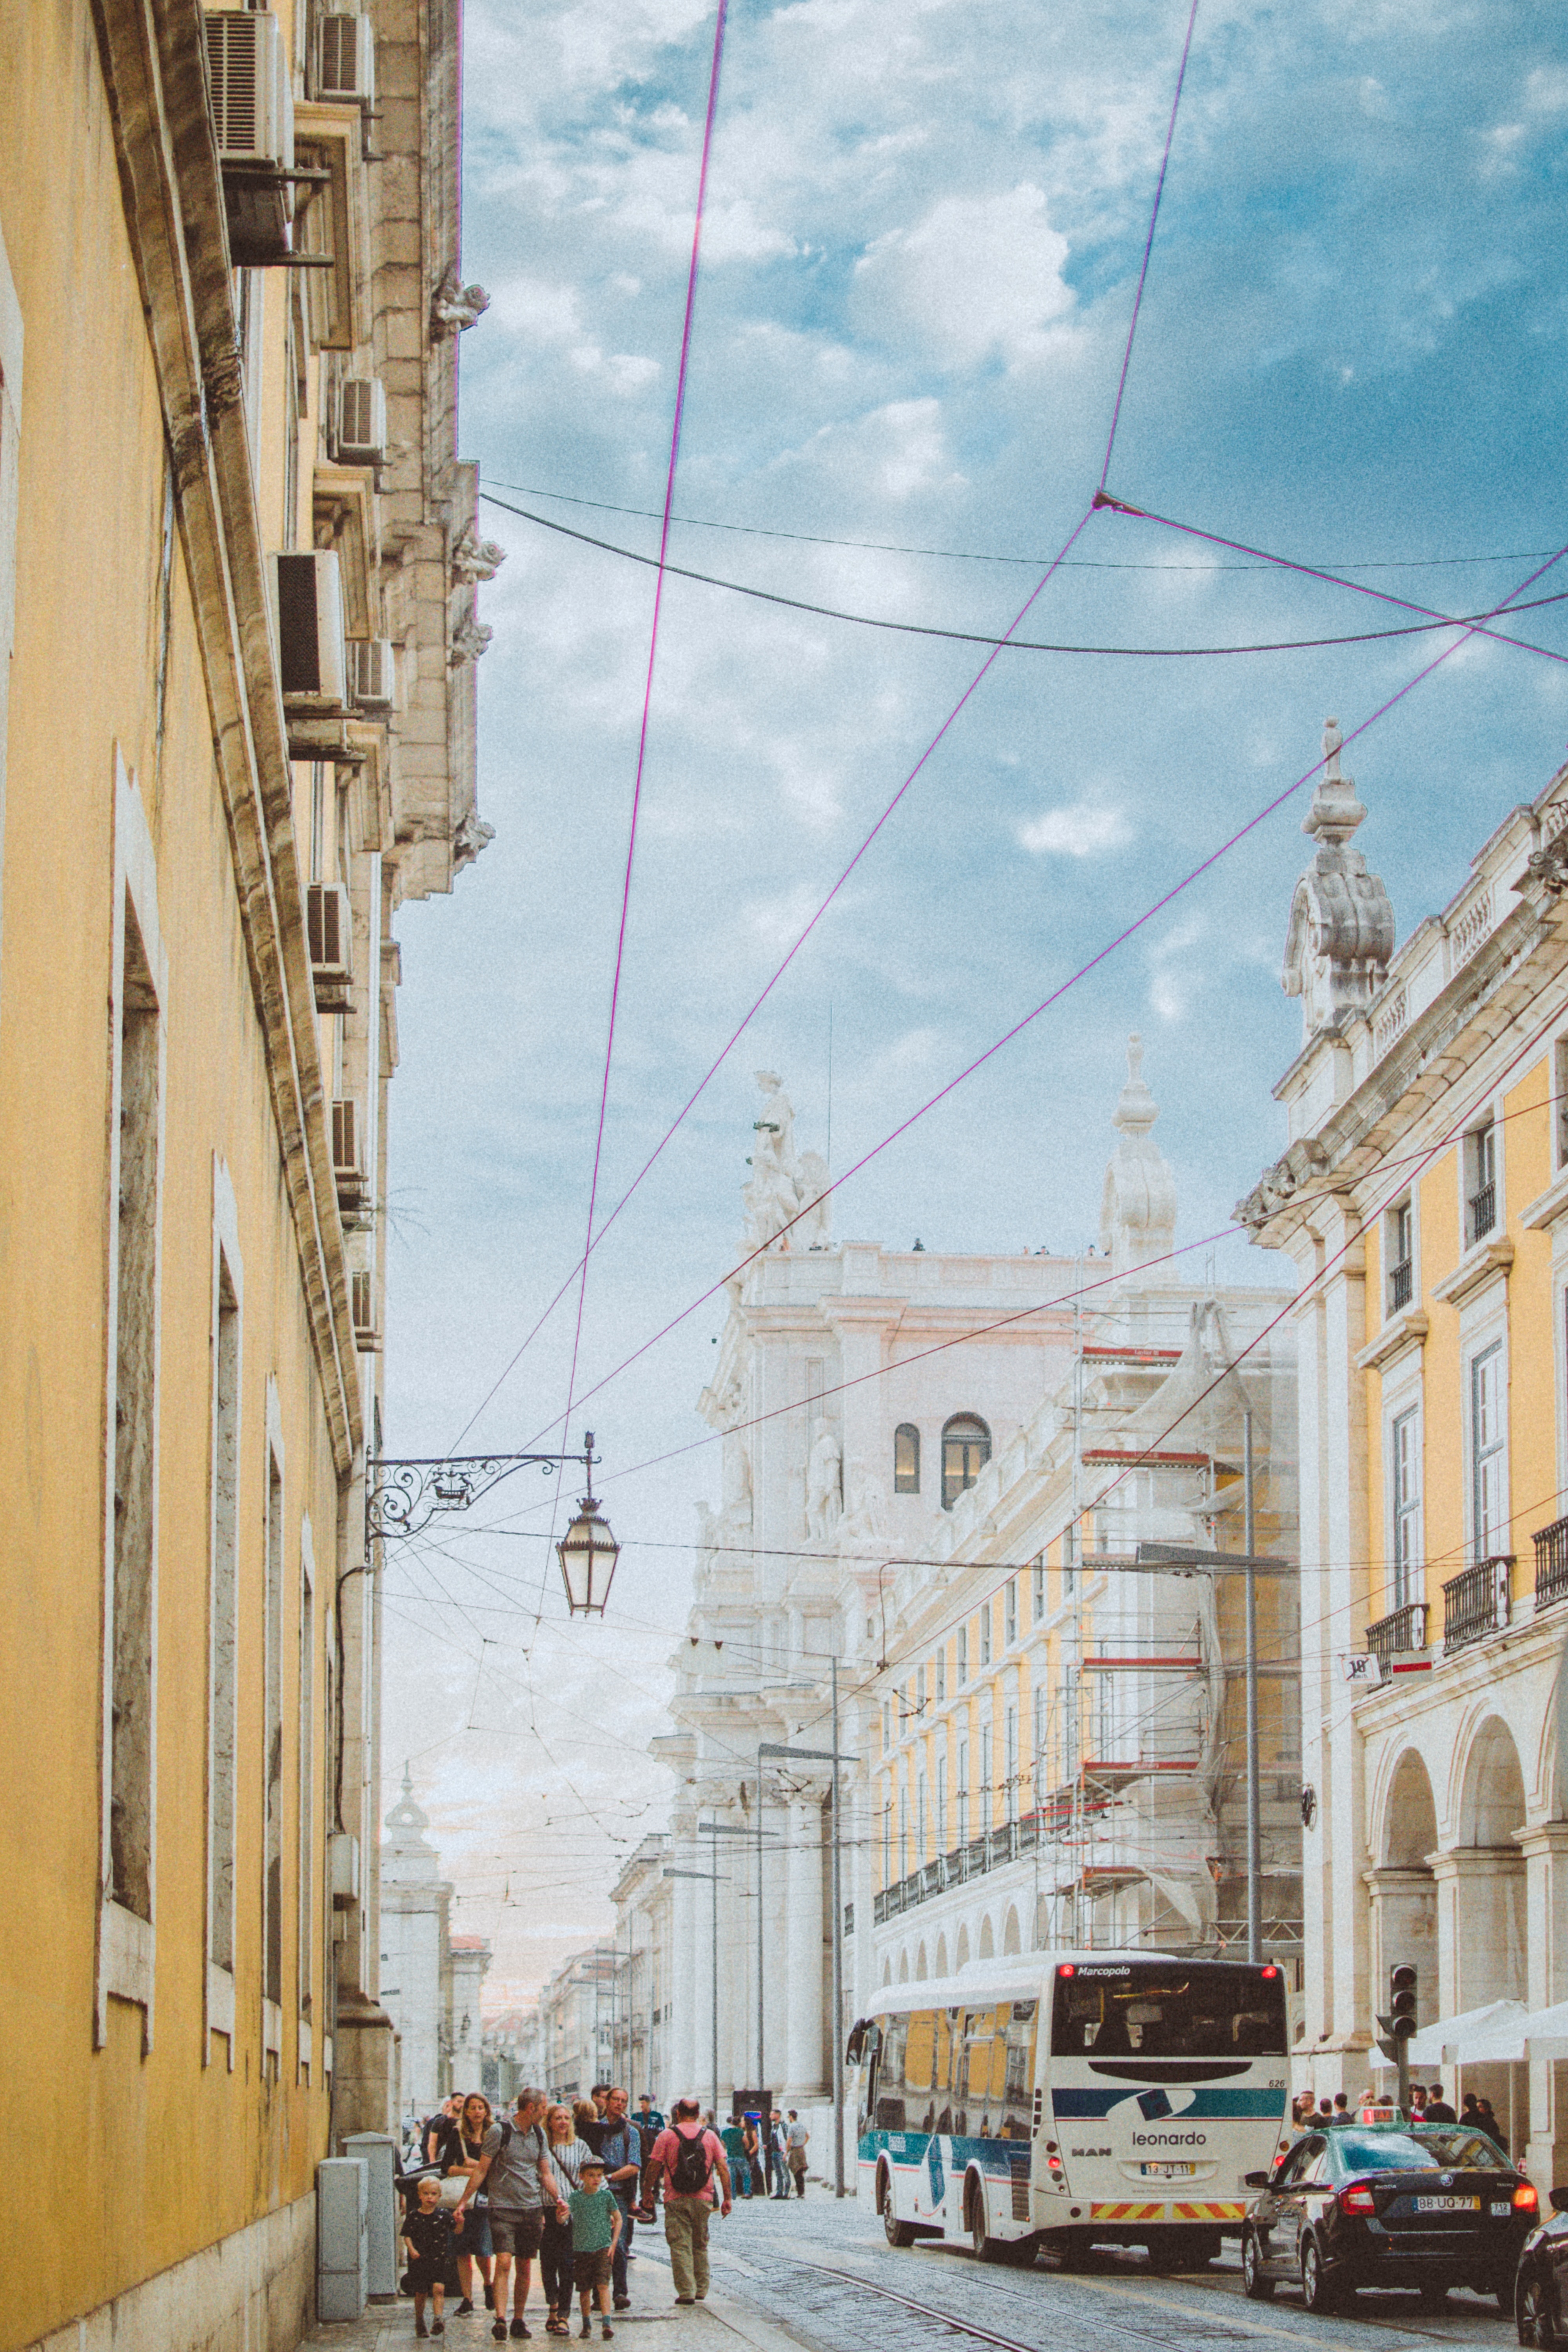
sky, town, building, urban area, city, neighbourhood, daytime, metropolis, street, metropolitan area, facade, downtown, plaza, tourism, window